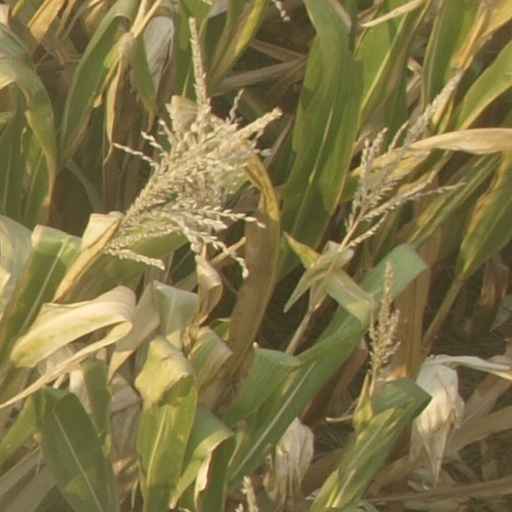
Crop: maize; corn